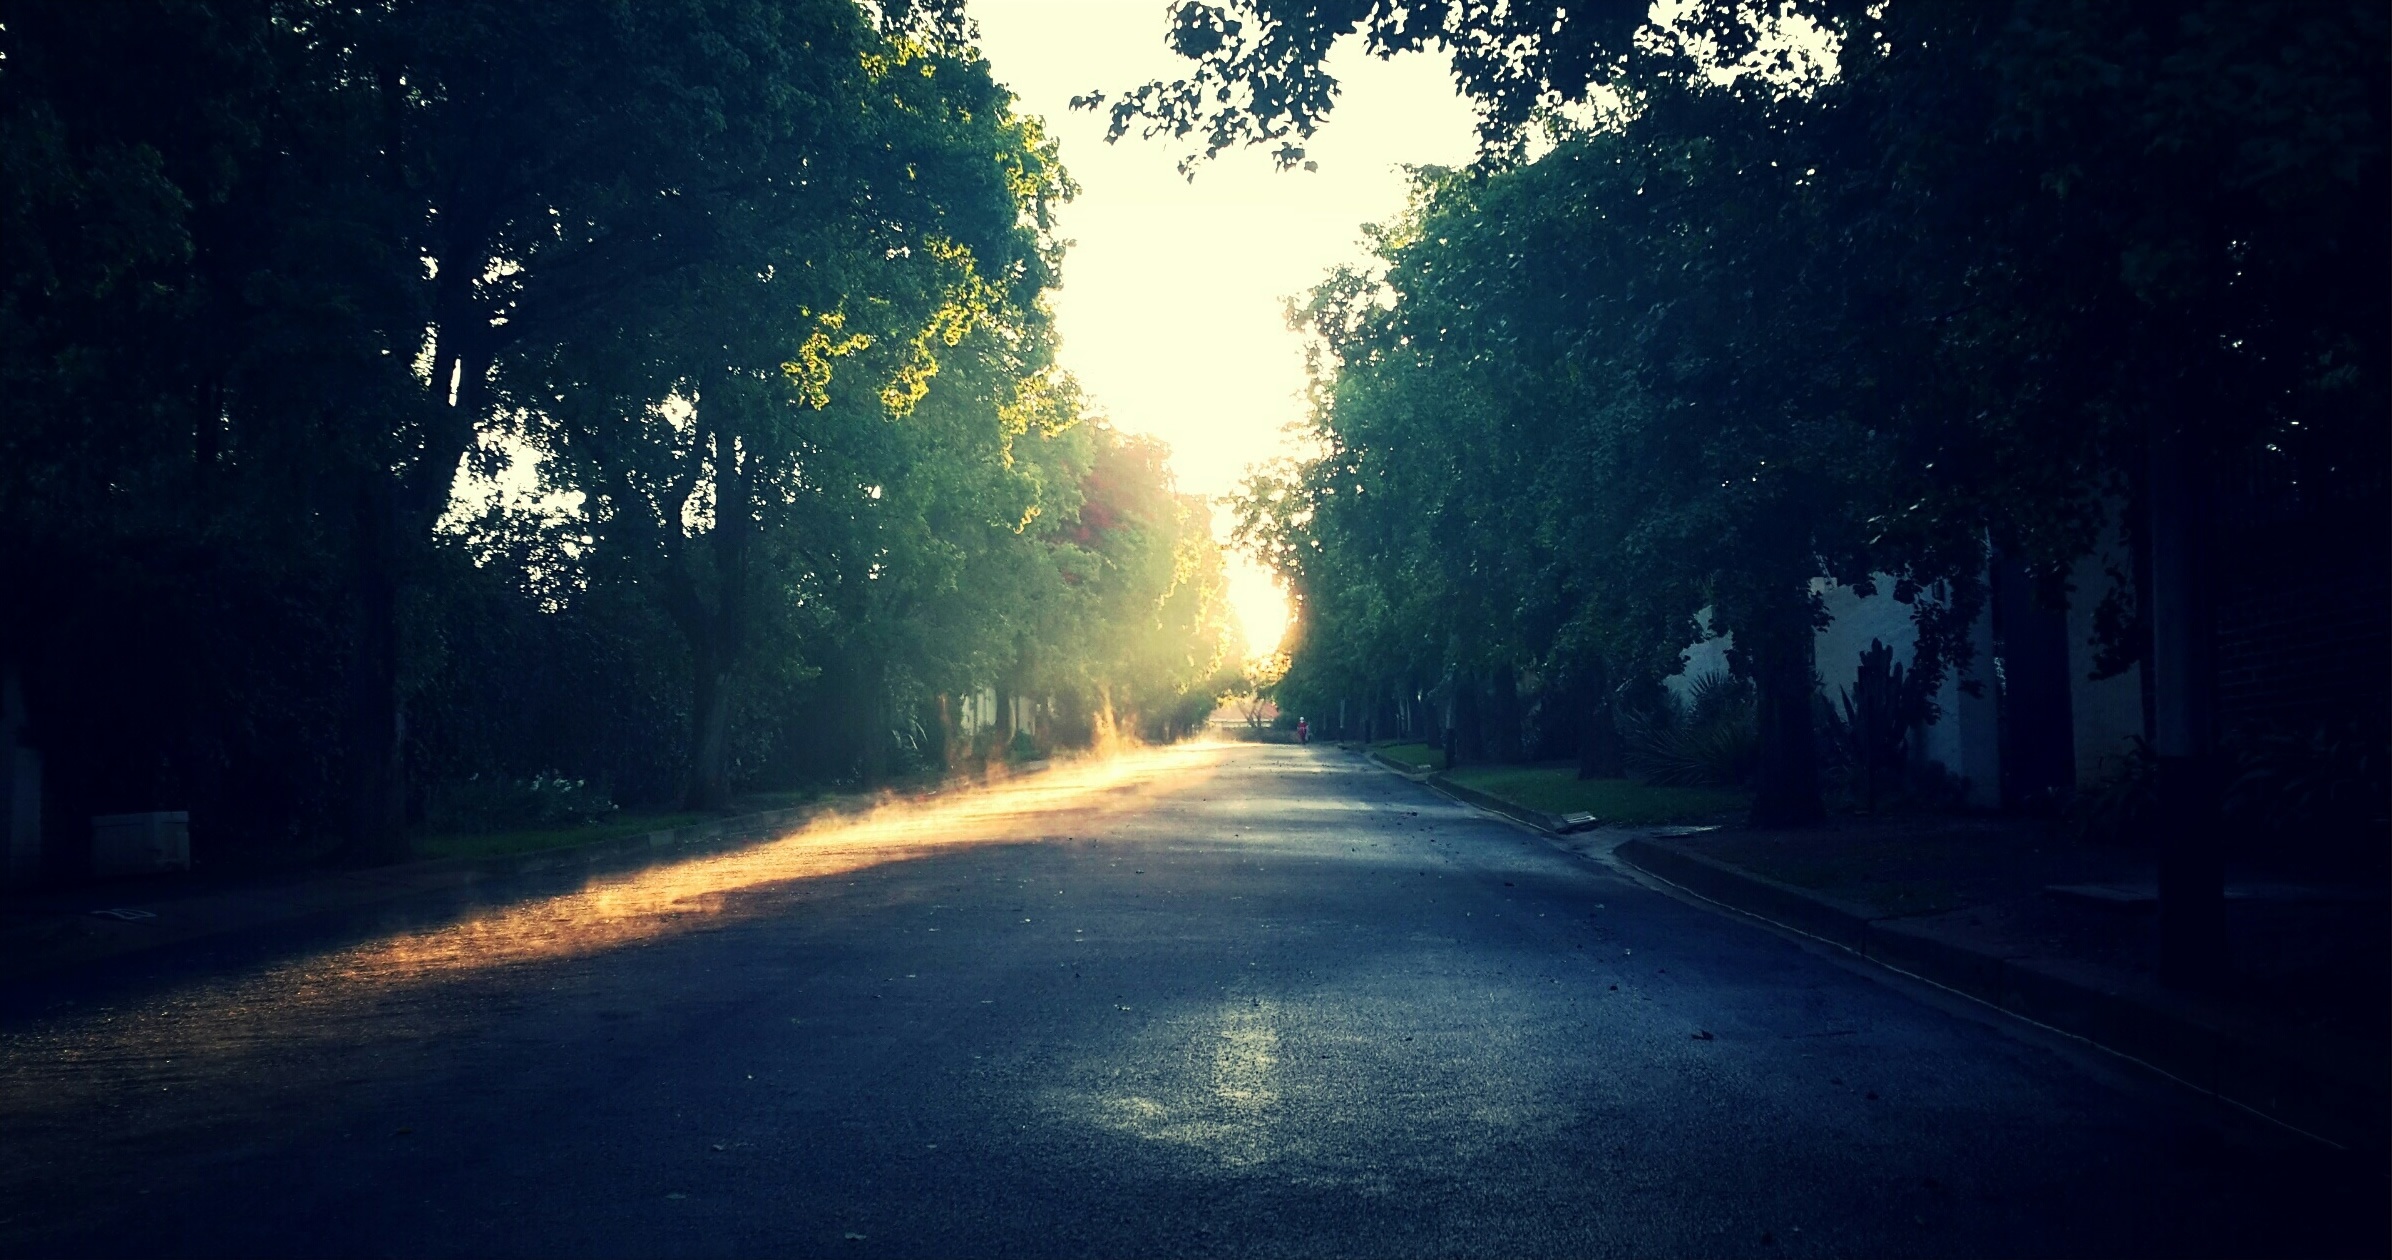
tree, nature, forest, light, sun, fog, sunrise, road, mist, street, night, sunlight, morning, shade, dawn, atmosphere, dusk, evening, weather, darkness, atmospheric phenomenon, woody plant, computer wallpaper